Isabelle Dhordain

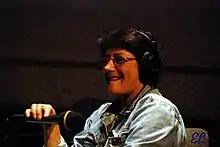
Isabelle Dhordain

Her parents were , creator of ORTF and France Inter, and Édith Lansac, Actor and producer at "France Culture".